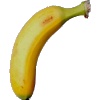
Label: banana_lady_finger